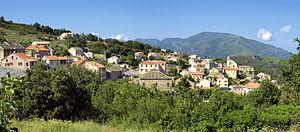
Murato (Corse) - Panorama du village
Murato est une commune française située dans la circonscription départementale de la Haute-Corse et le territoire de la collectivité de Corse. Le village appartient à l'ancienne piève de San Quilico dont il est historiquement le chef-lieu, dans le Nebbio.